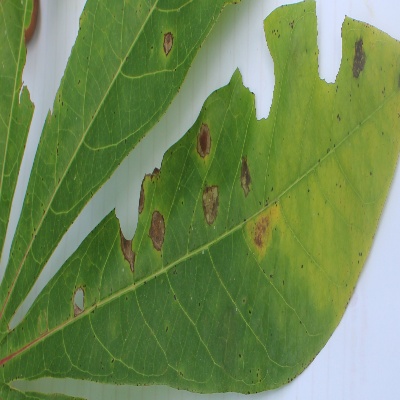
Crop: Cassava
Condition: brown spot